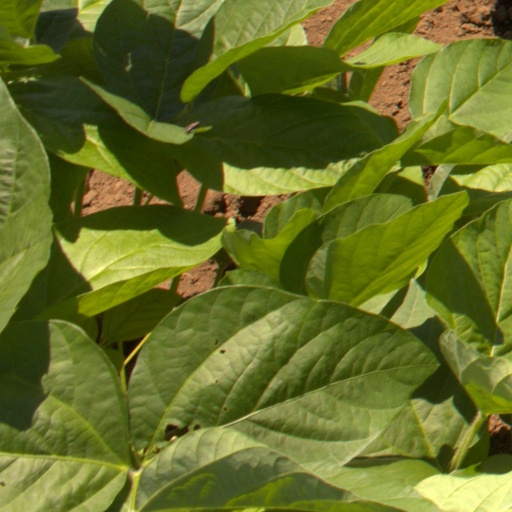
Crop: soybean